Bolivia

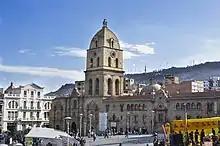
Basilica of San Francisco in La Paz

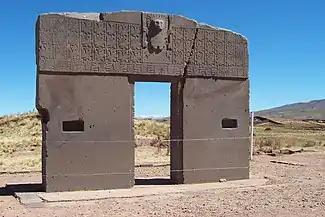
Gate of the Sun, 500–950 CE, Tiwanaku

Bolivia, with an enormous variety of organisms and ecosystems, is part of the "Like-Minded Megadiverse Countries".